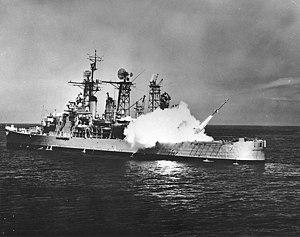
La dénomination de croiseur lourd est communément employée à partir de 1930 et jusqu'à la fin de la Seconde Guerre mondiale pour désigner un croiseur, c'est-à-dire un navire principalement armé de canons, d'un déplacement supérieur à 1 850 tonnes, et inférieur à 10 000 tonnes conformément au traité de Washington et dont l'artillerie principale avait un calibre supérieur à 155 mm, et au plus égal à 203 mm, conformément au traité naval de Londres. Si la distinction entre croiseur lourd et croiseur léger a ainsi été claire pendant quelques années, l'apparition, après 1935, des « grands croiseurs légers », déplaçant 10 000 tonnes, et armés de dix à quinze canons de 152 ou 155 mm, tirant jusqu'à 8 à 10 coups par minute, avec des blindages de ceinture de plus de 100 mm, a sérieusement contribué à brouiller les catégories.